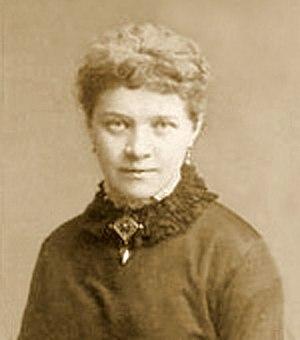
Natalia Janotha est une pianiste et compositrice polonaise.